Peeter Mudist

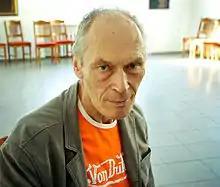
Peeter Mudist in 2004

Peeter Mudist (19 April 1942, Tallinn – 6 December 2013) was an Estonian painter, sculptor, and print-maker whose works have received multiple awards. He was also a member of the Estonian Artists' Union.